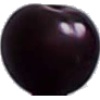
Label: cherry_wax_black